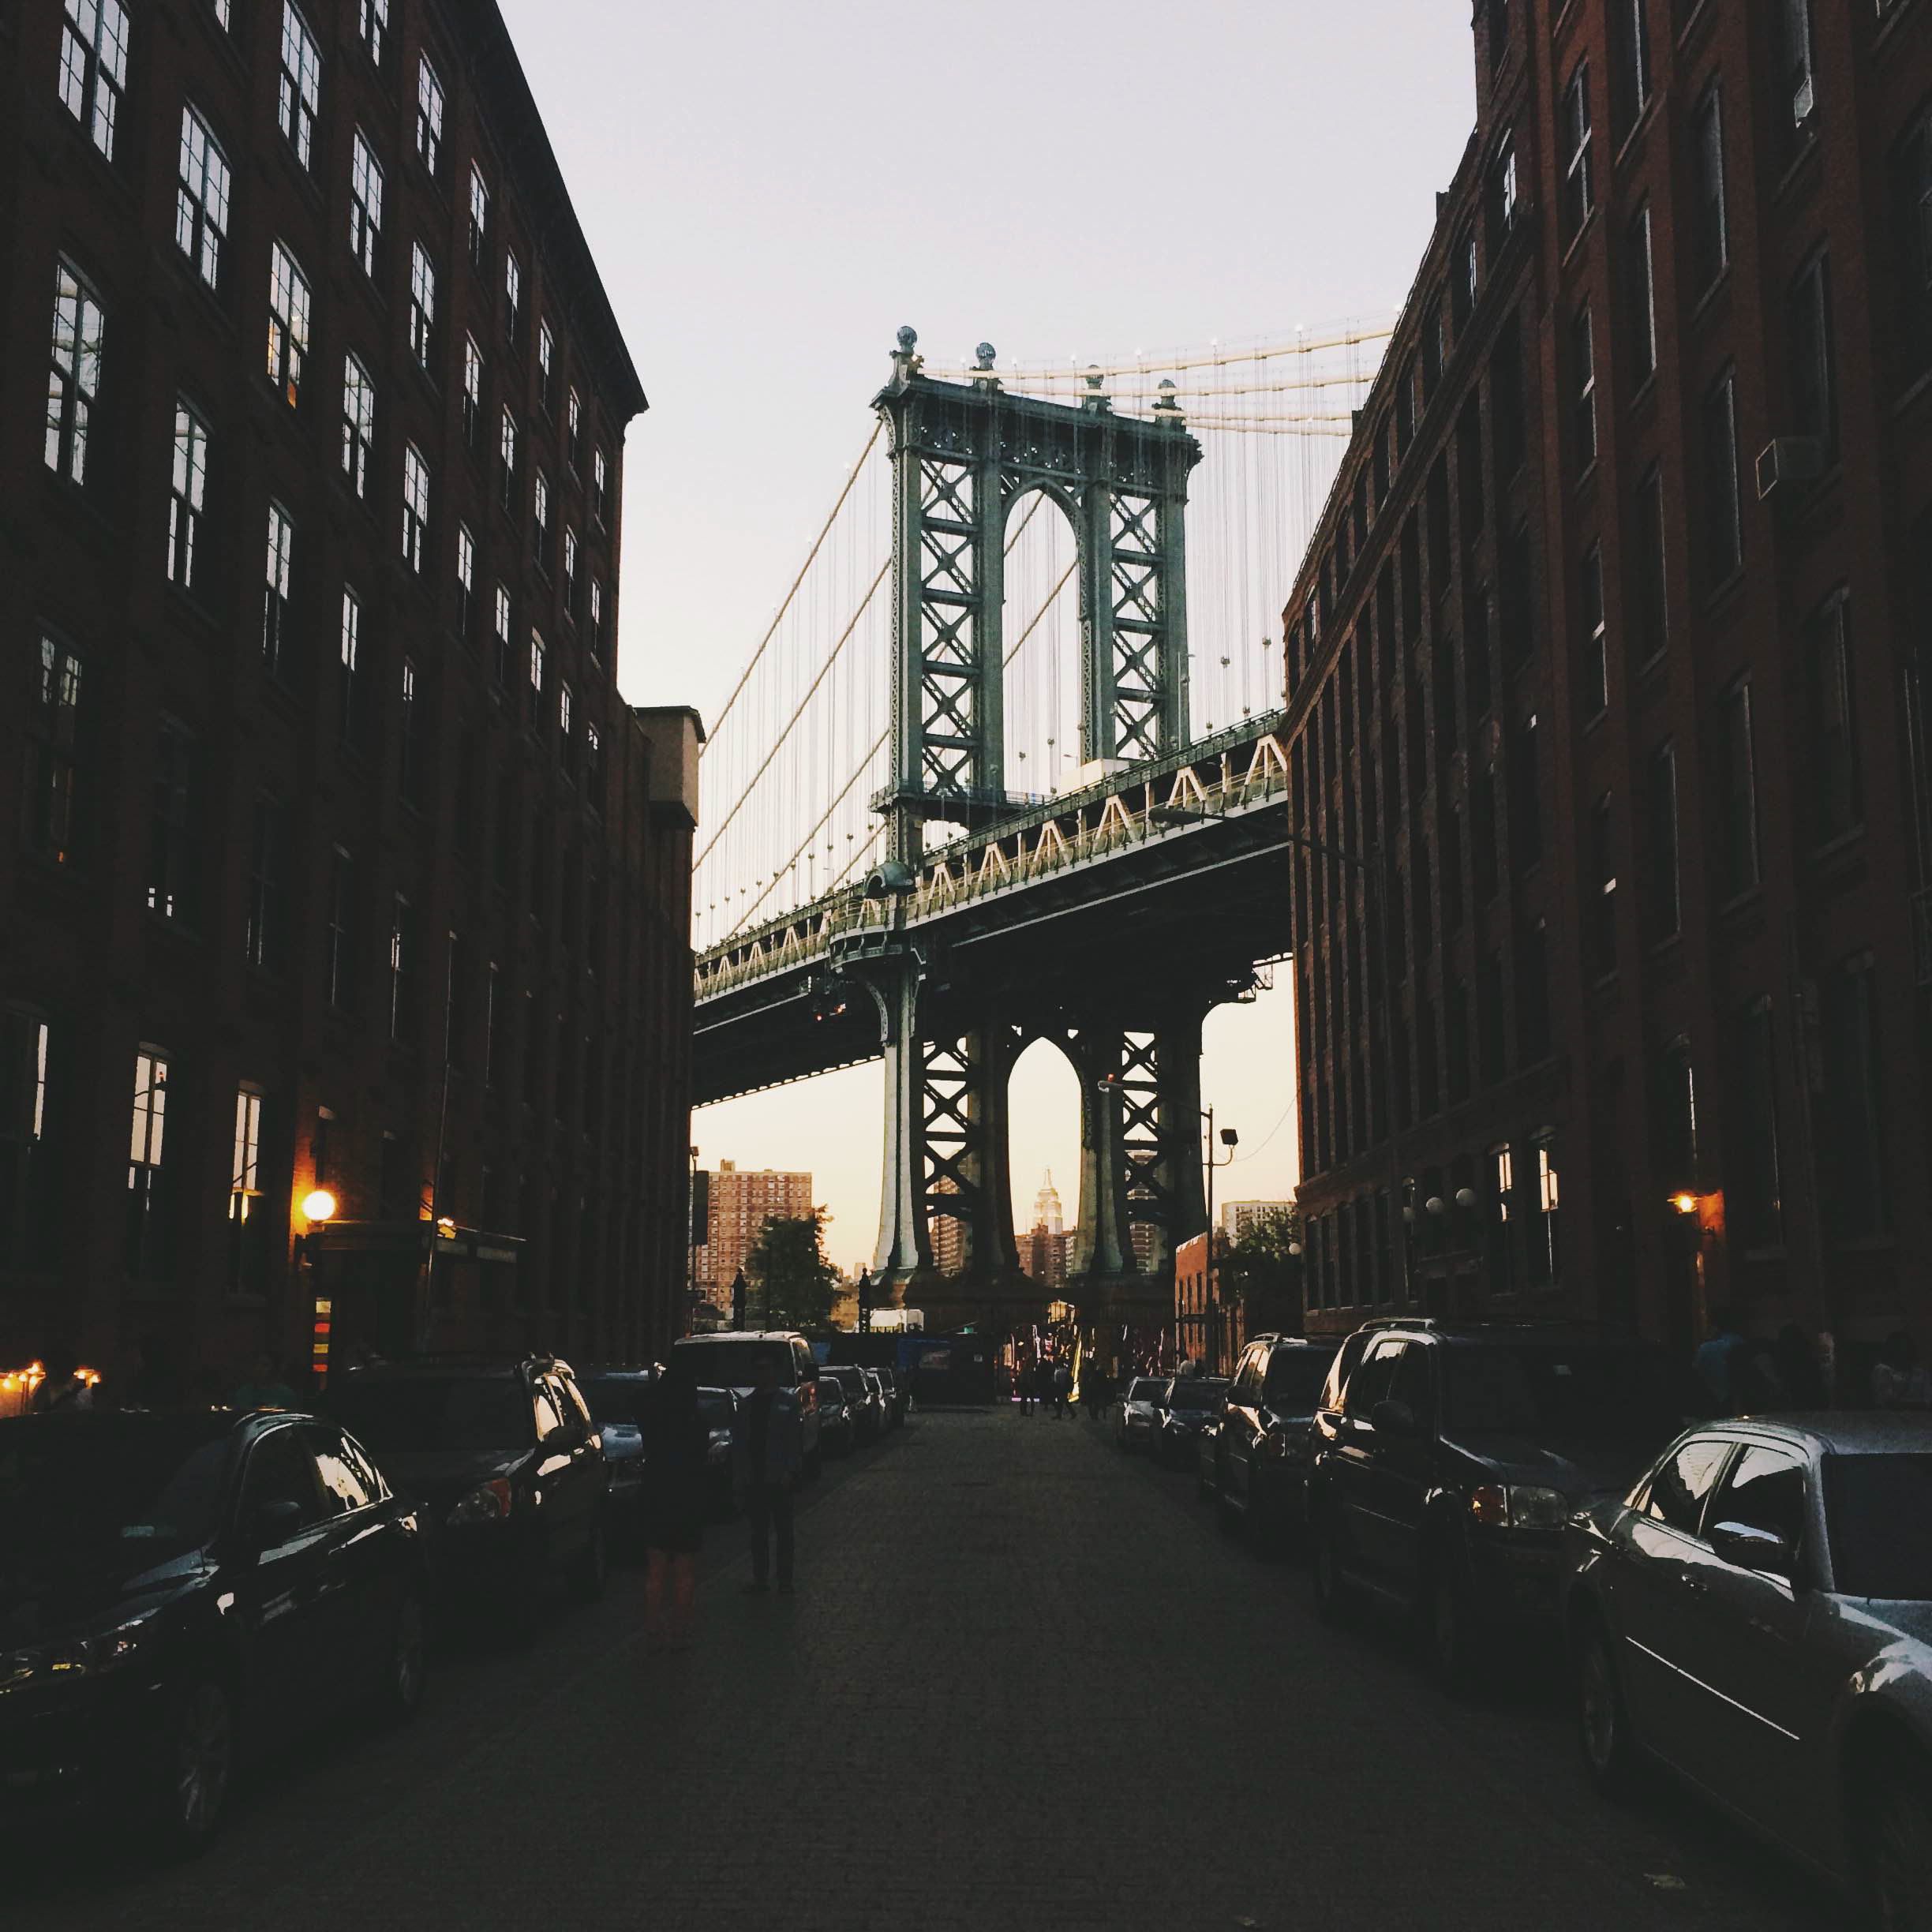
architecture, road, bridge, street, night, city, new york, cityscape, downtown, dark, suspension bridge, evening, landmark, buildings, infrastructure, urban area, human settlement, metropolitan area